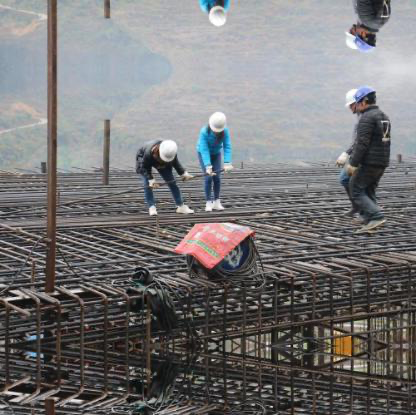
Objects in the image:
label: helmet
label: helmet
label: helmet
label: helmet
label: helmet
label: helmet
label: helmet